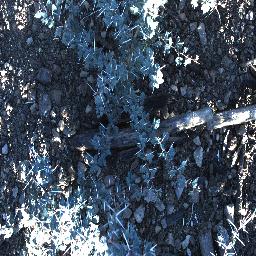
Label: prickly_acacia